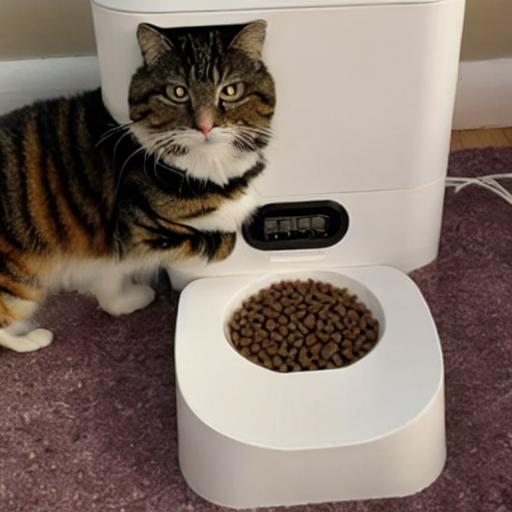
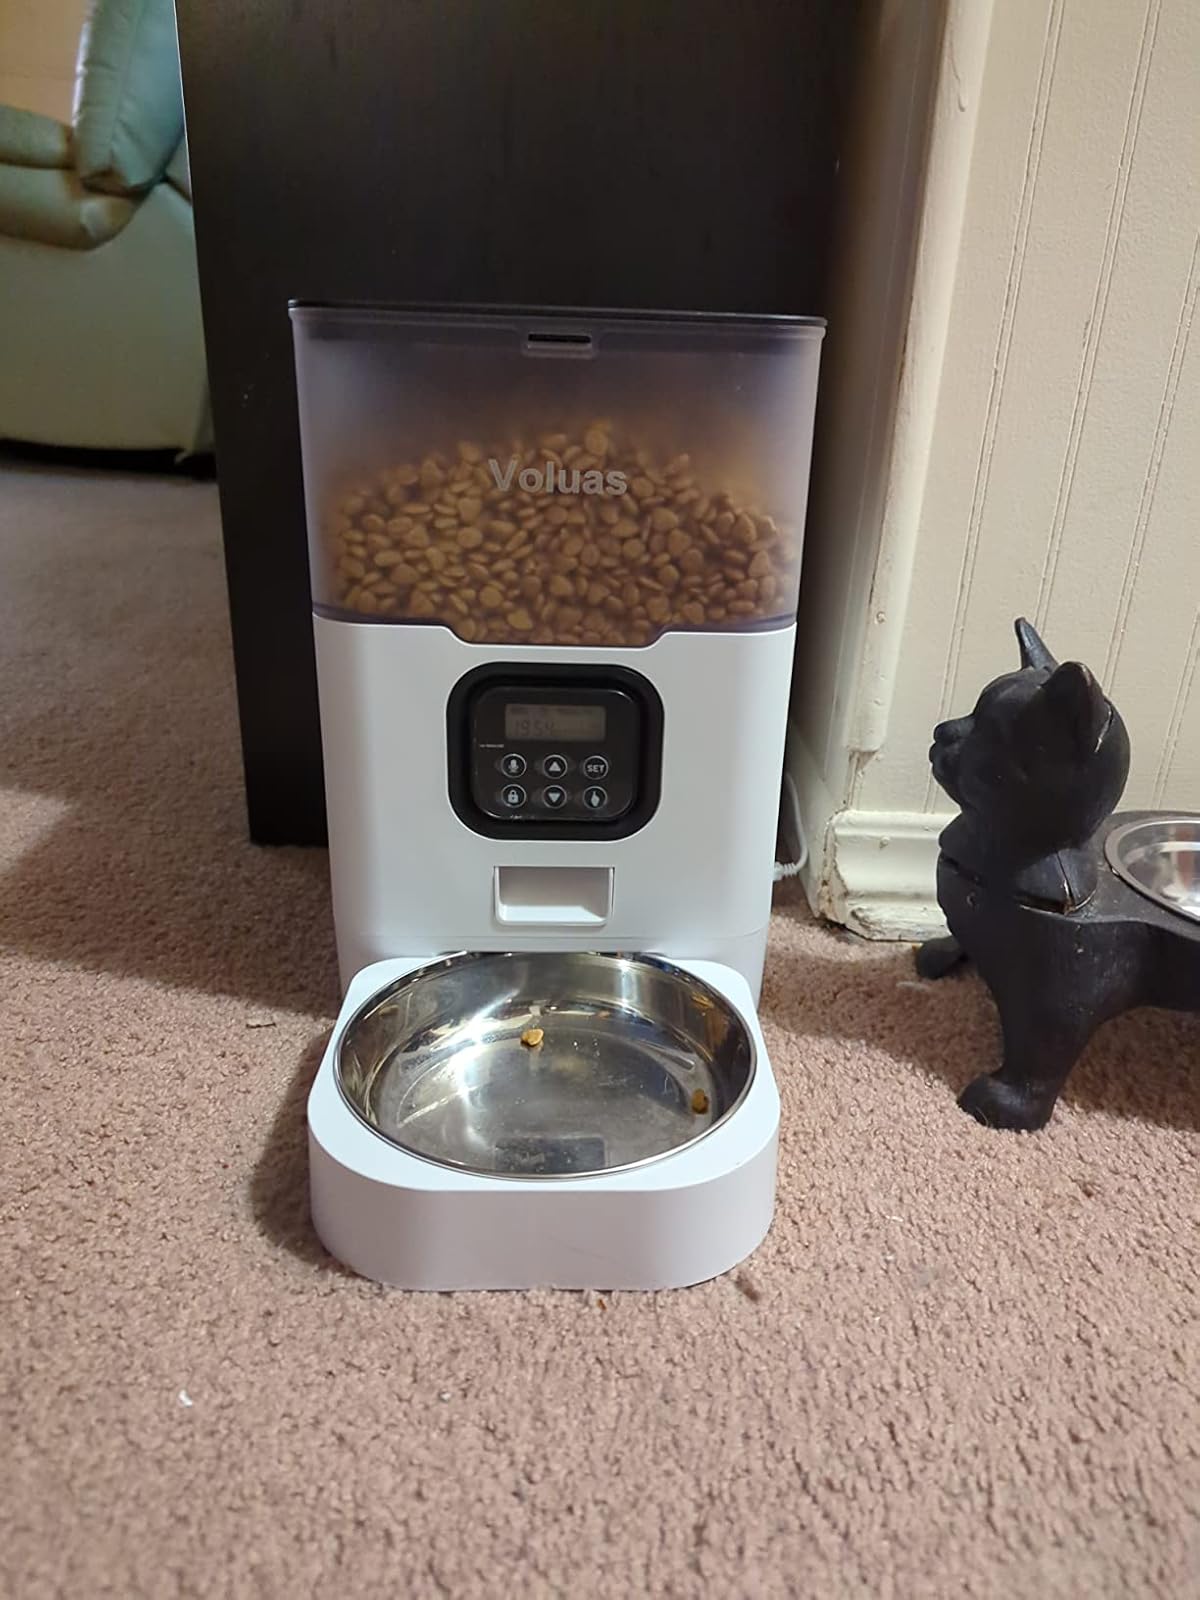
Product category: items_feeder
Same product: no